Real Time with Bill Maher

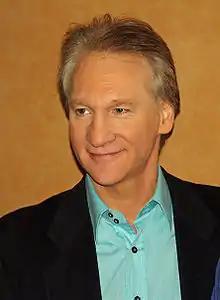
Bill Maher in 2007

Maher has been a critic of the Obama administration, the Bush administration and the Trump administration. His panel attempts to present a diverse set of views. Frequently, it consists of a liberal commentator or political figure, a conservative commentator or political figure, and a third individual who does not have as clear an ideological label, or someone with moderate beliefs. This third individual is often an actor, comedian, musician, or other entertainment figure, though many times the commentator is openly conservative or liberal.